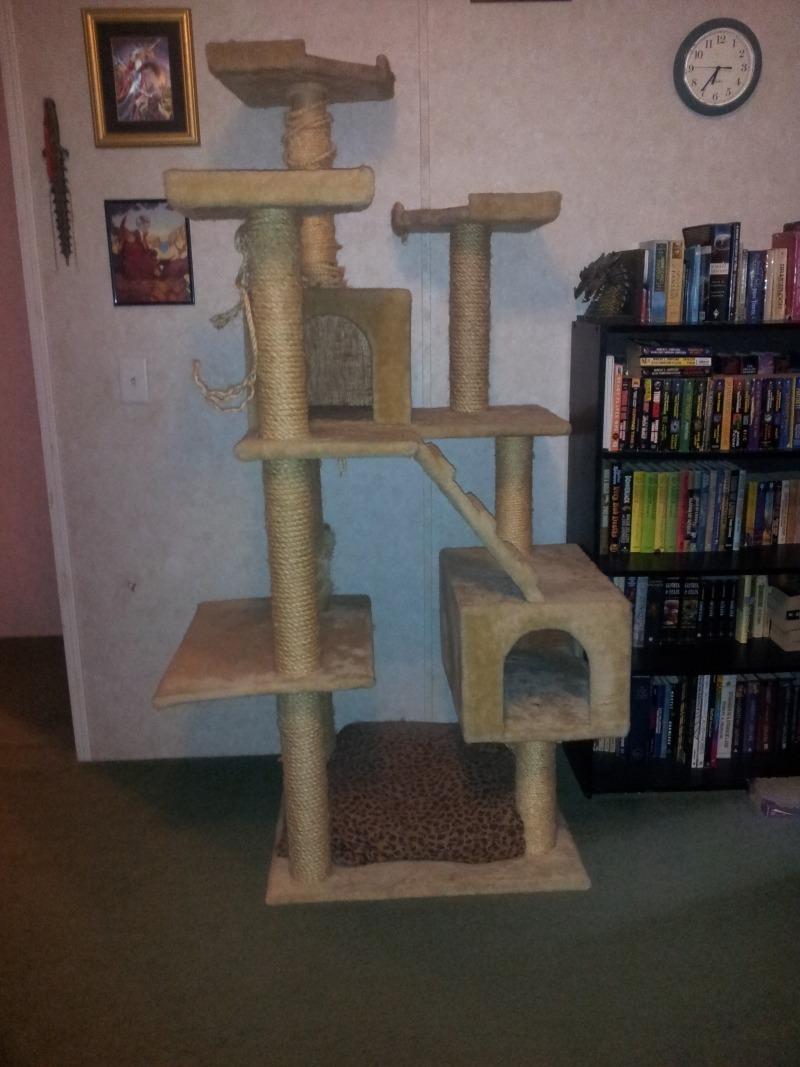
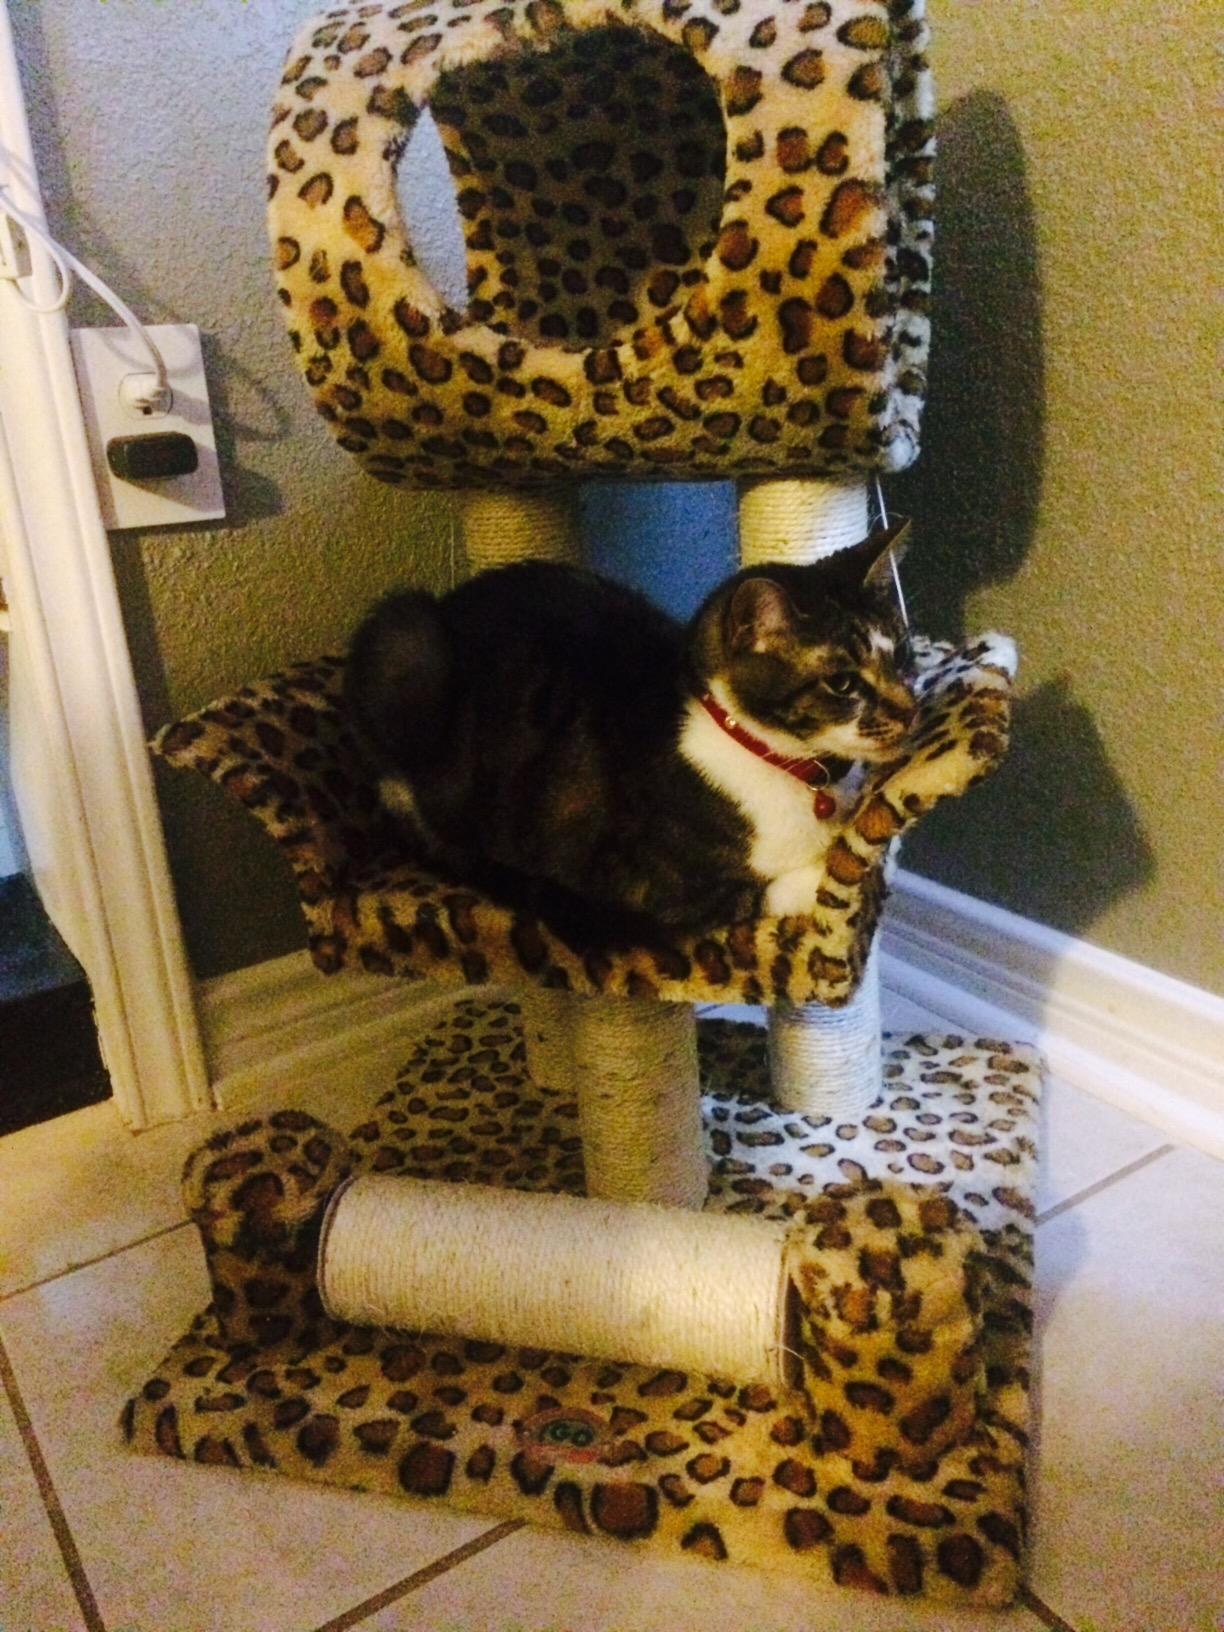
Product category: items_cat tree
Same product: no